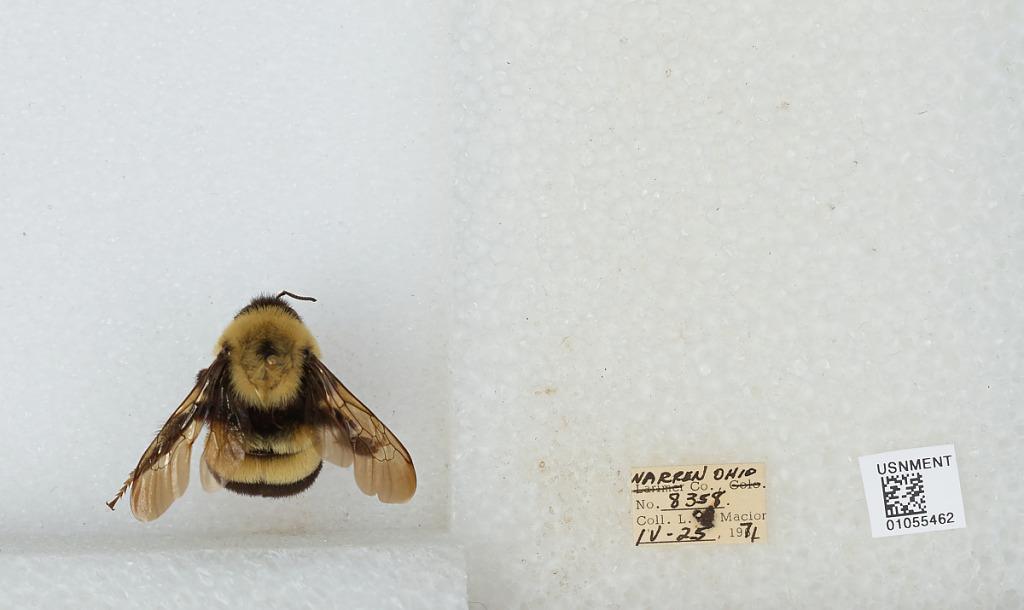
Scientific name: Bombus (Bombus) affinis Cresson
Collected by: L. Macior
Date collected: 1971-4-25
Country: United States
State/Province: Ohio
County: Warren
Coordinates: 39.4242, -84.1856